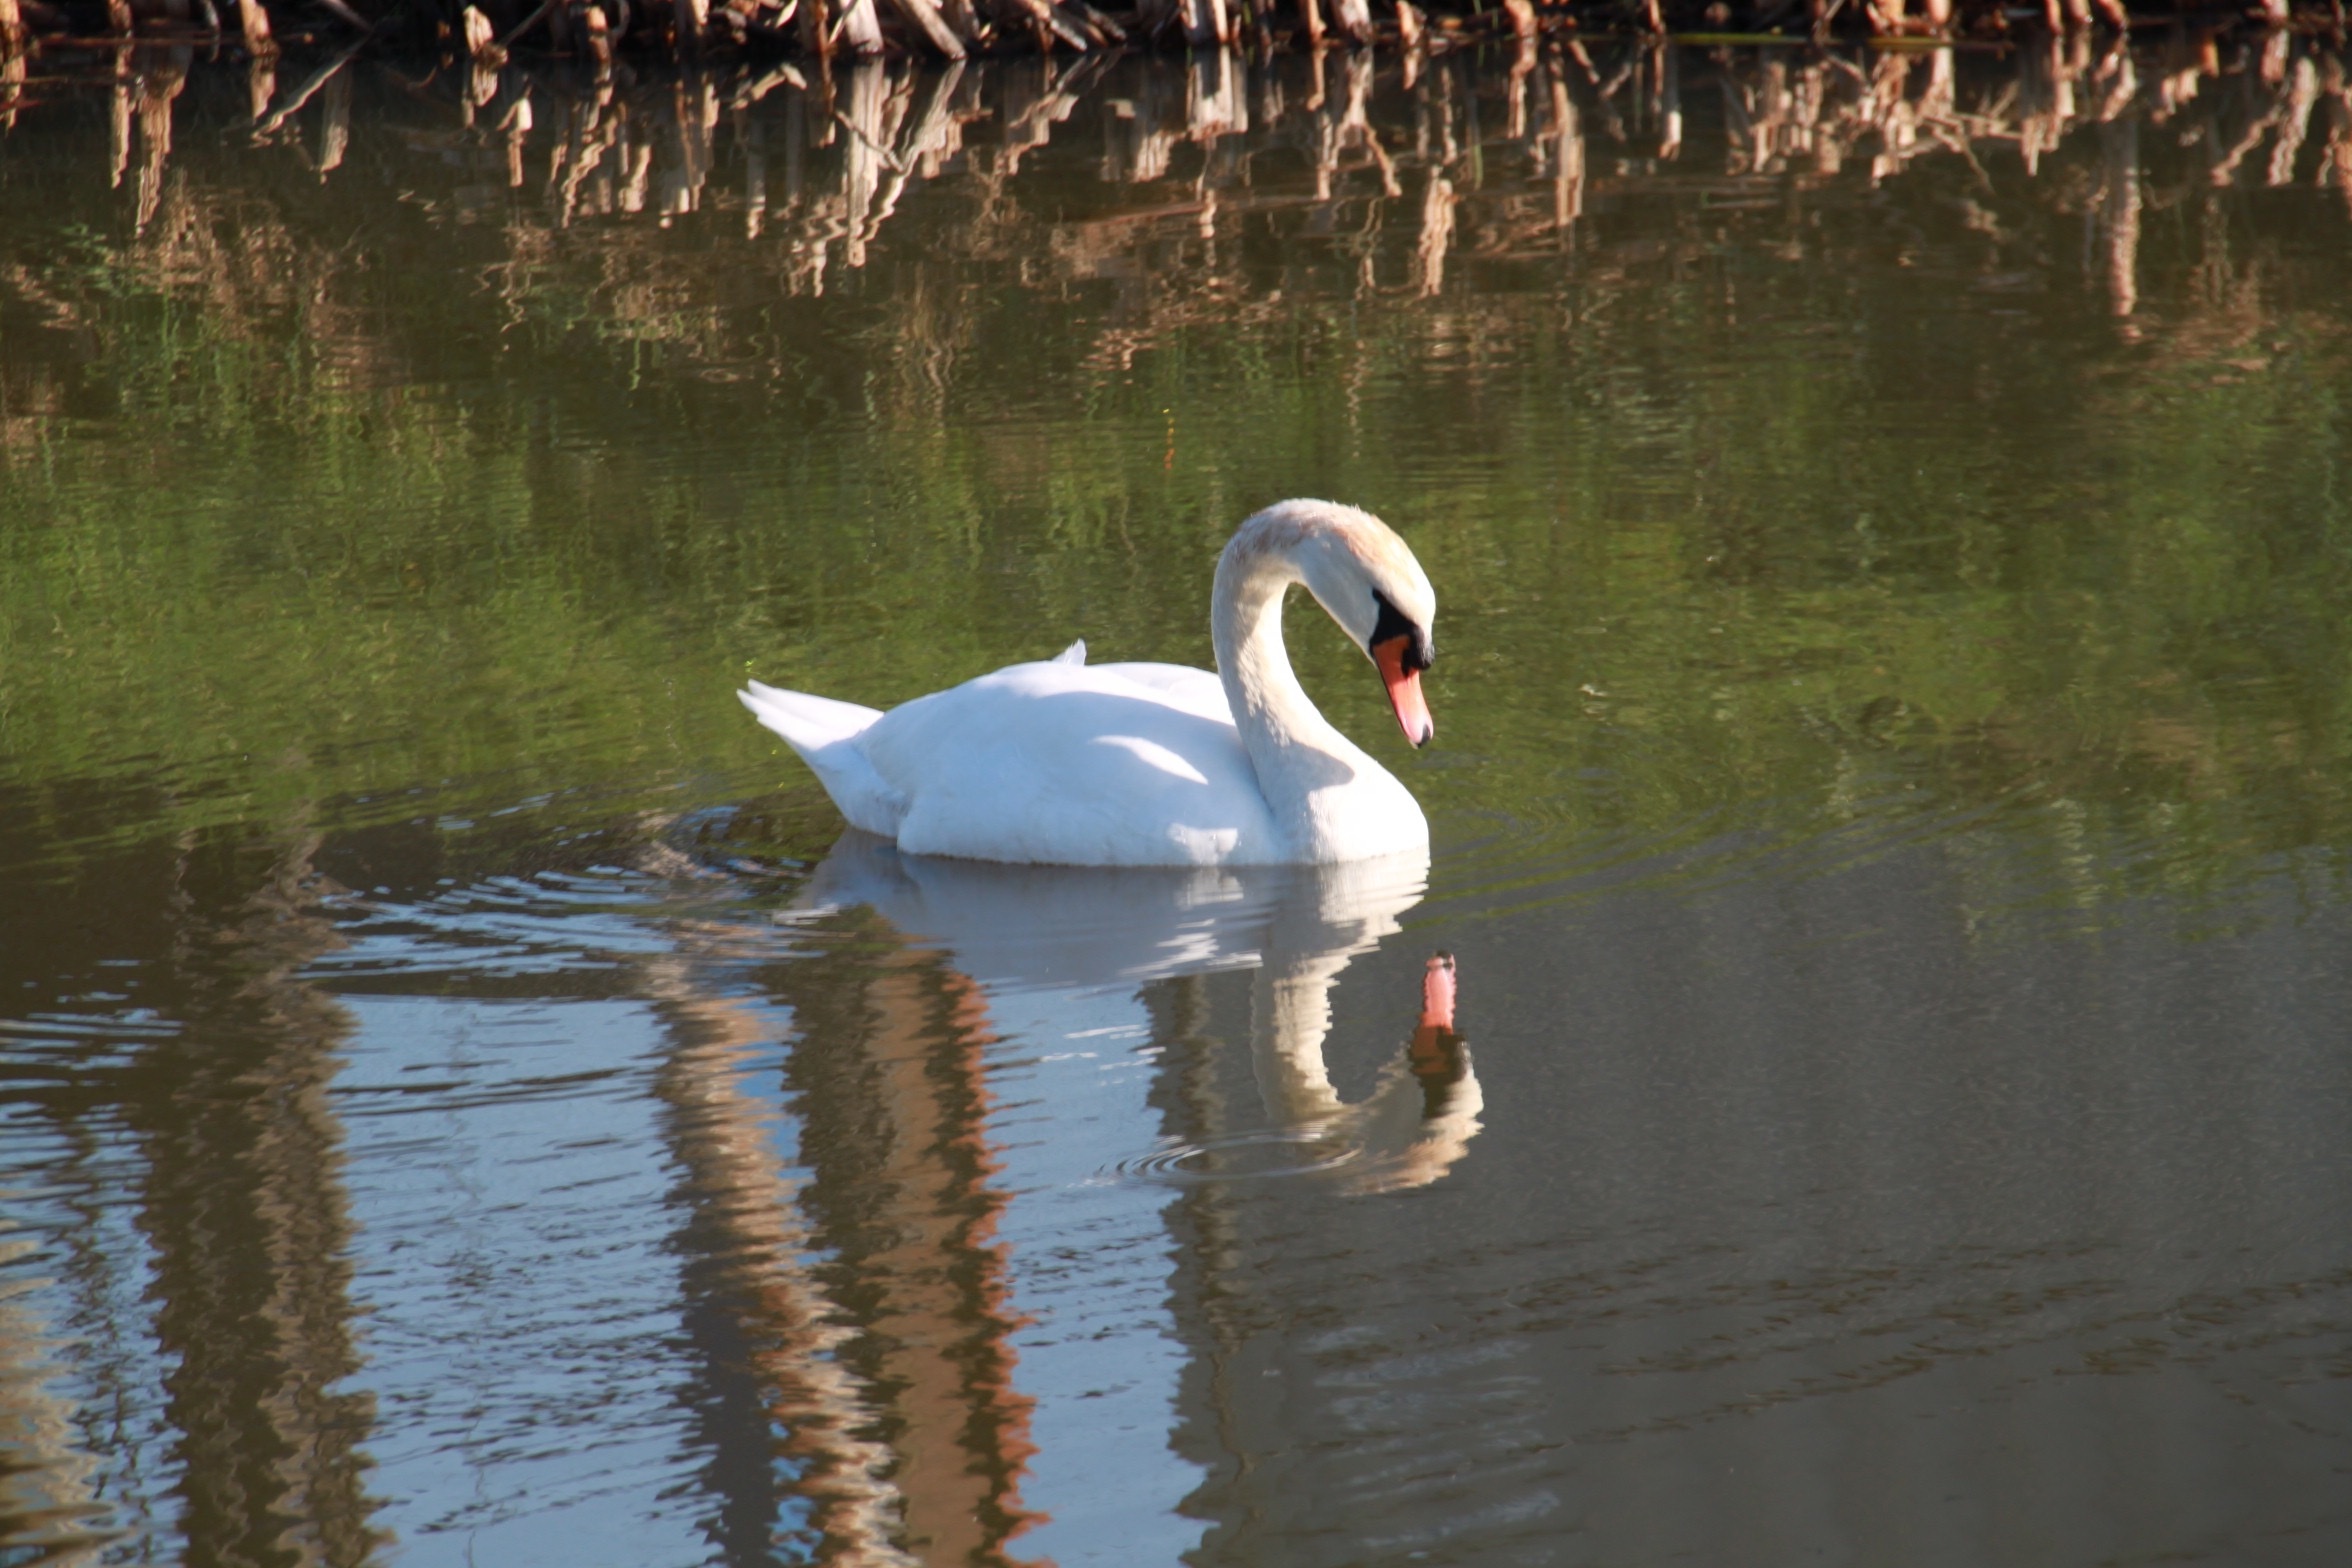
water, bird, pond, wildlife, reflection, fauna, swan, wetland, vertebrate, waterfowl, water bird, mirror image, ducks geese and swans